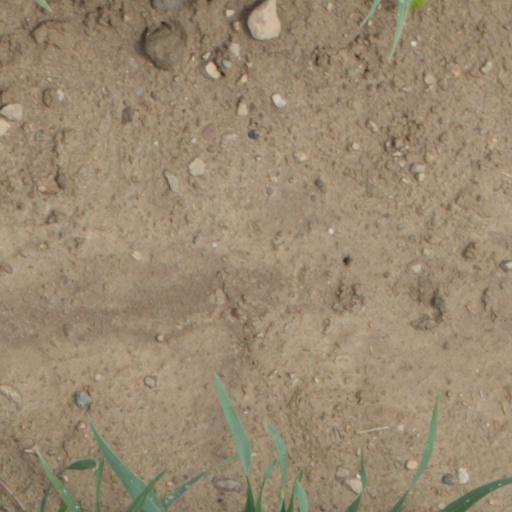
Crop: wheat